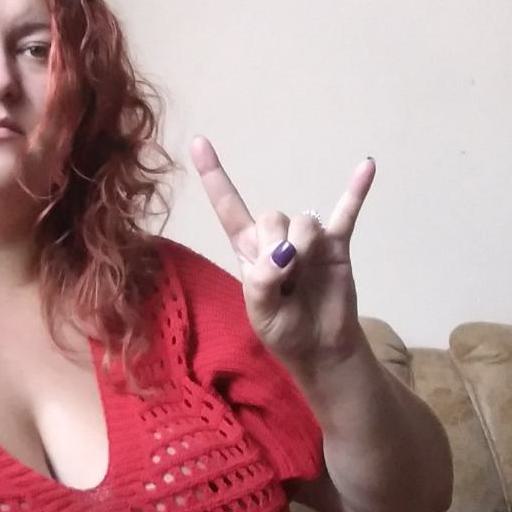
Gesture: rock